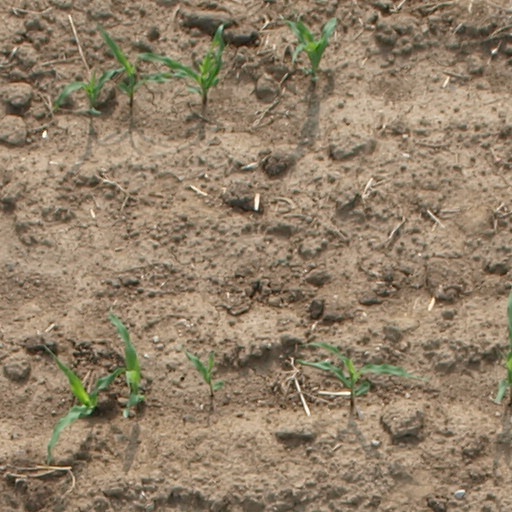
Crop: maize; corn